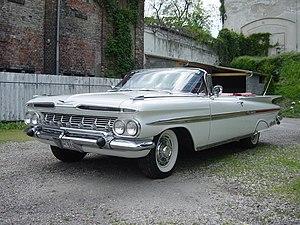
La Chevrolet Impala est une automobile développée et construite par la division Chevrolet de General Motors. Ed Cole, l’ingénieur en chef de Chevrolet vers la fin des années 1950, a défini l’Impala comme étant un véhicule prestigieux accessible au citoyen américain moyen.